SS Great Britain

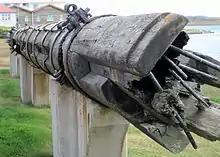
The ship's mizzen mast in Port Stanley

In 1882 "Great Britain" was converted into a sailing ship to transport bulk coal. The work was done by Messrs. C. & E. Grayson, Liverpool. She made her final voyage in 1886, after loading up with coal and leaving Penarth Dock in Wales for San Francisco on 8 February. After a fire on board en route she was found, on arrival at Port Stanley in the Falkland Islands where she ran aground, to be damaged beyond economic repair. She was sold to the Falkland Islands Company and used, afloat, as a storage hulk (coal bunker) until 1937, when she was towed to Sparrow Cove, from Port Stanley, scuttled and abandoned. As a bunker, she coaled the South Atlantic fleet that defeated Admiral Graf Maximilian von Spee's fleet in the First World War Battle of the Falkland Islands. In the Second World War, some of her iron was scavenged to repair , one of the Royal Navy ships that fought "Graf Spee" and was badly damaged during the Battle of the River Plate.